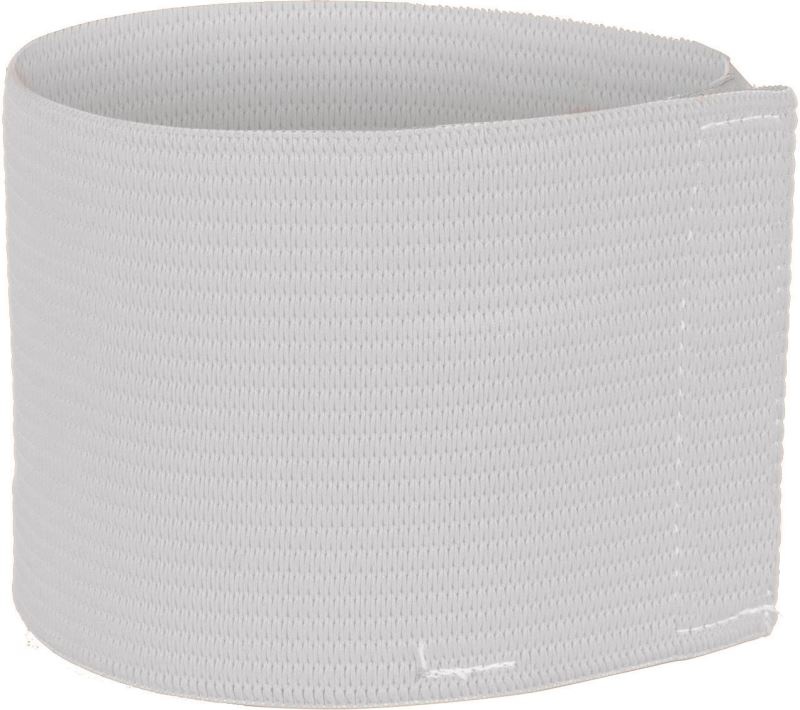
Kariban ProAct | PA679 white
Klettverschluss, Maße: 34x9cm
Brand: Kariban
Category: Sporting Goods > Athletics > Wrestling > Wrestling Training Aids > Wrestling Grip Trainers